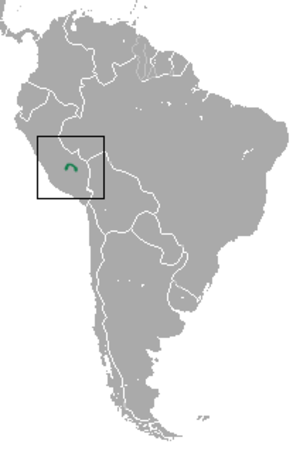
Marmosa quichua est une espèce d'opossum de la famille des Didelphidae. Il est originaire du Pérou.
Marmosa andersoni est une espèce d'opossum de la famille des Didelphidae. Il est originaire du Pérou.